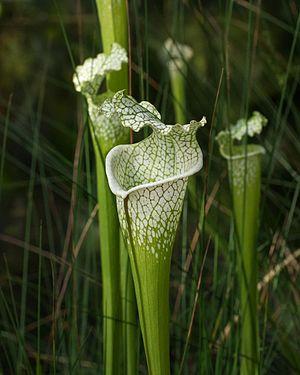
Sarracenia leucophylla est une plante carnivore de la famille des Sarraceniaceae qui pousse entre le sud-ouest de la Géorgie et le sud du Mississippi, étant la plus abondante dans la péninsule de Floride et à l’extrême sud de l’Alabama.